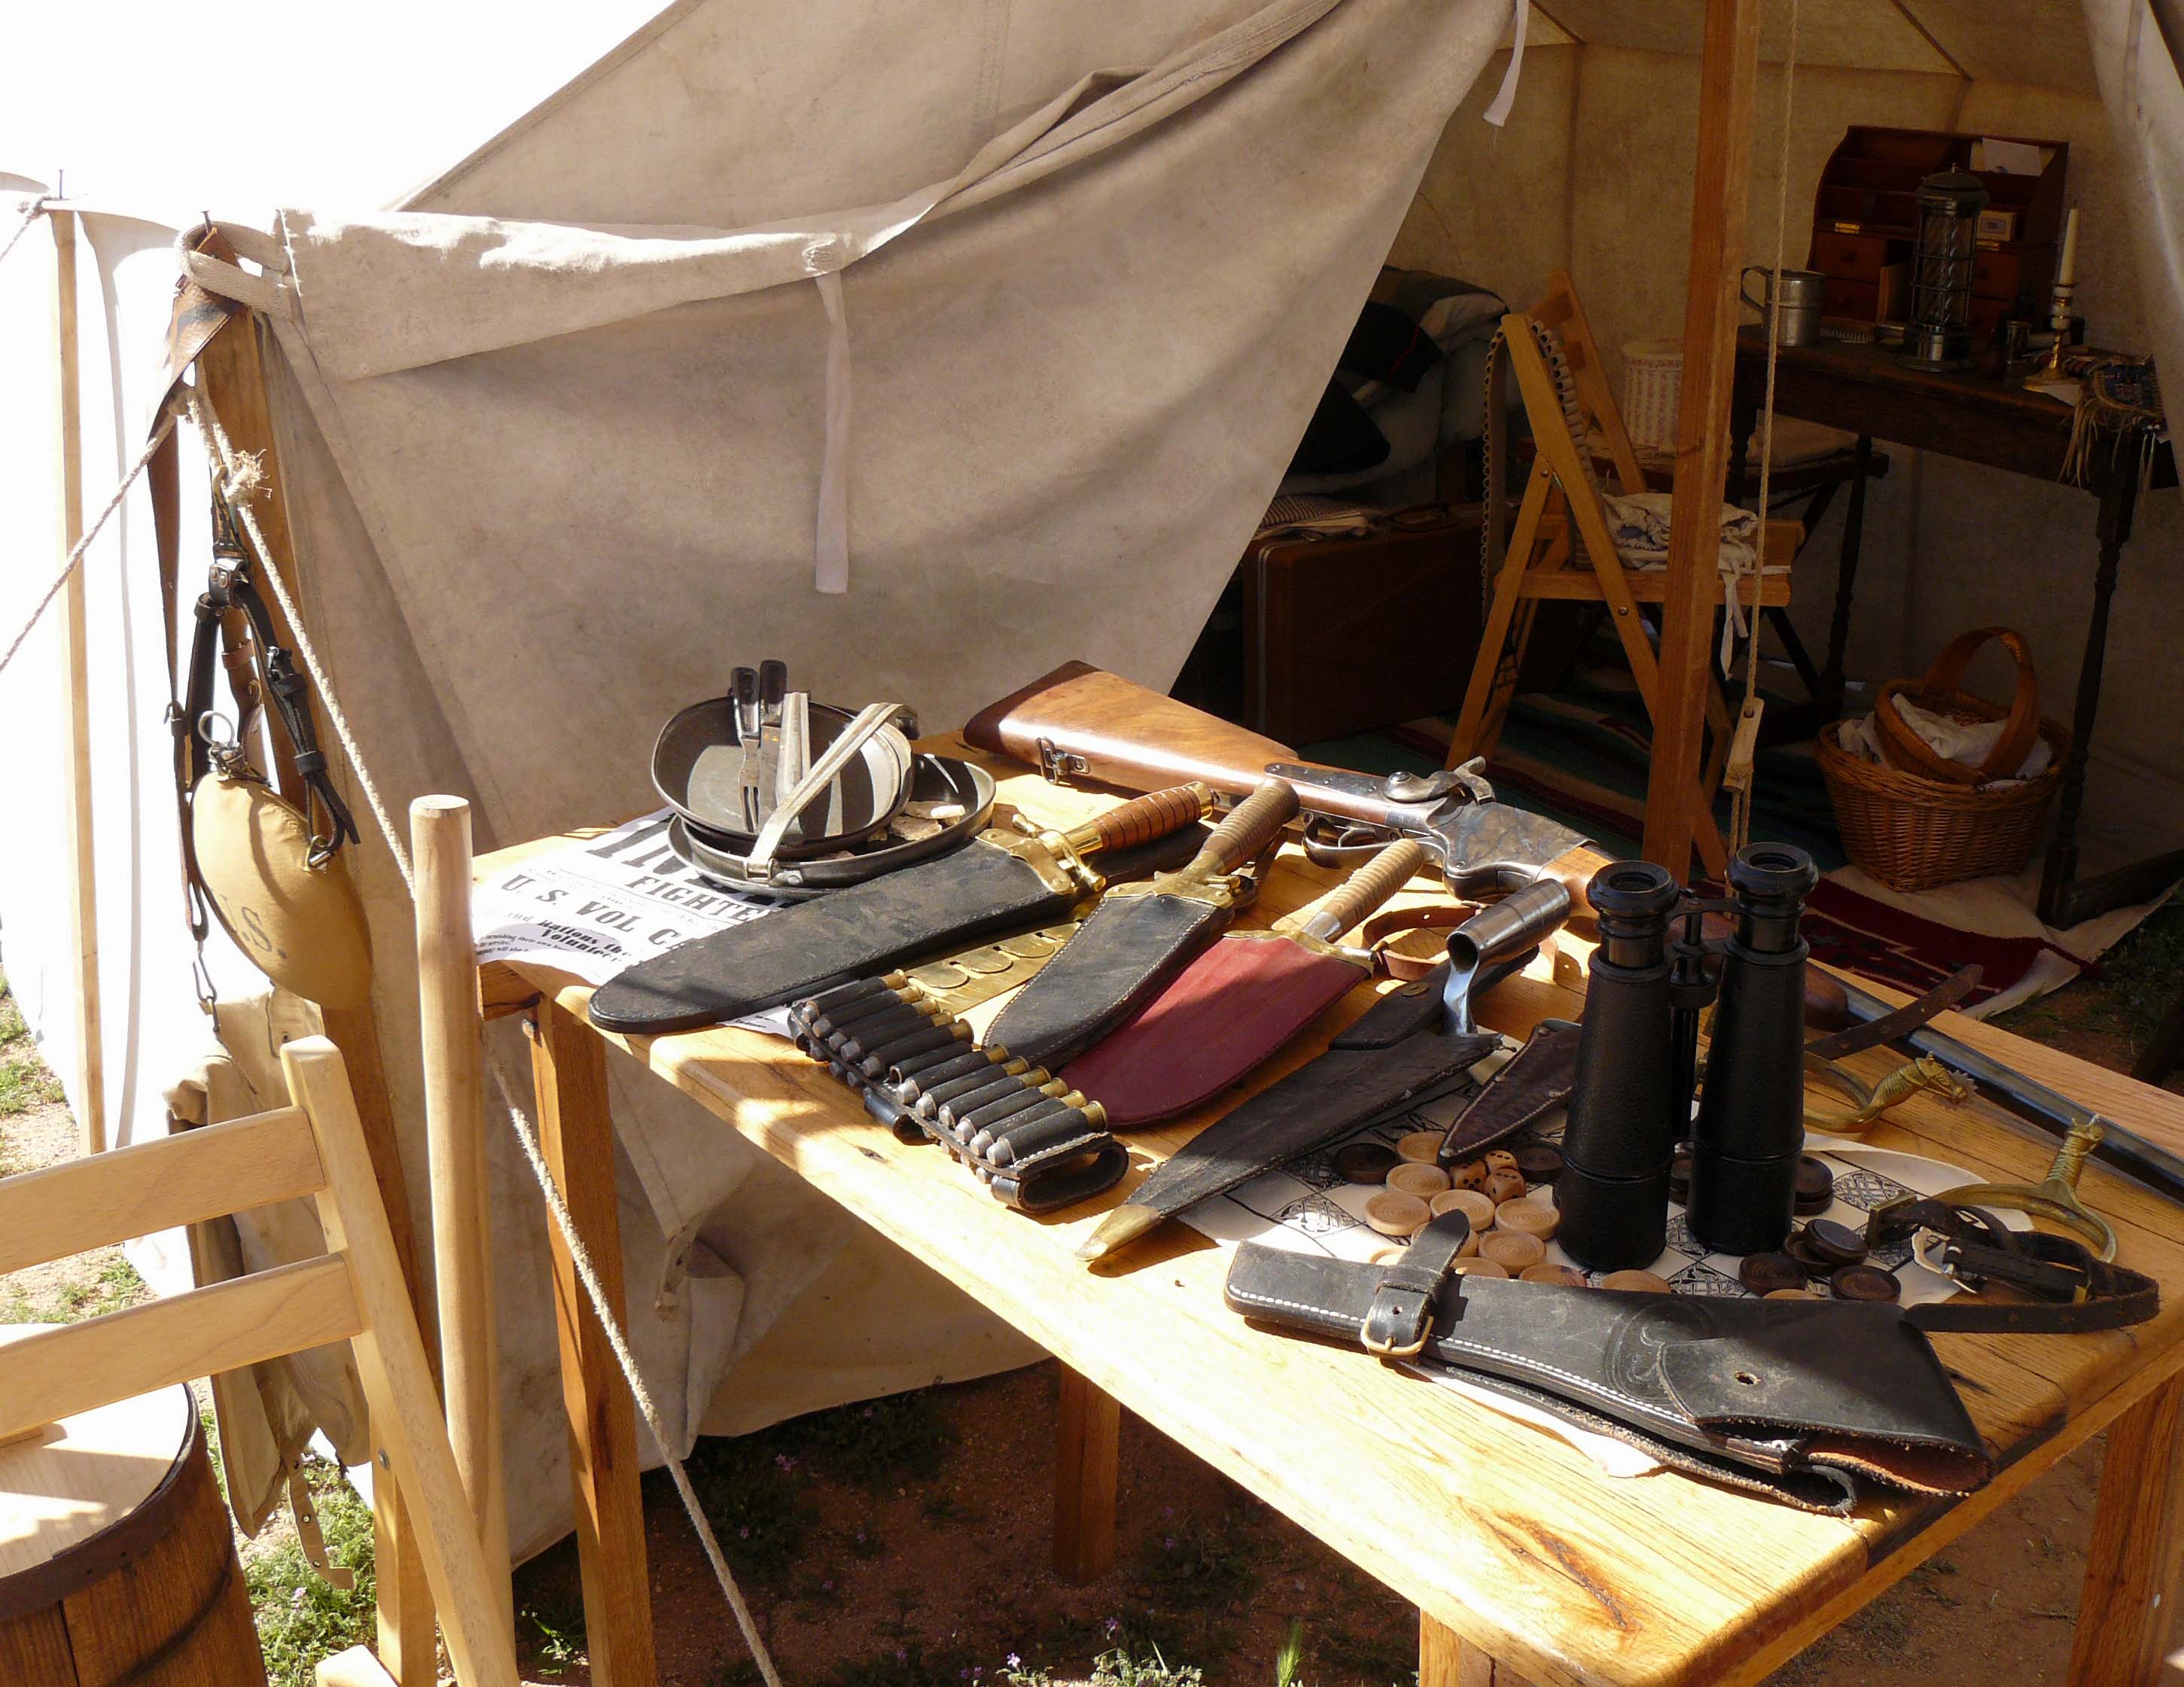
wood, furniture, docentjoyce, fortverde, historyofuswars, arizonastateparks